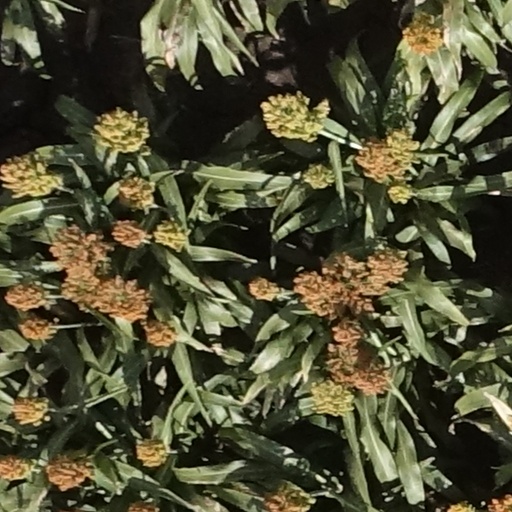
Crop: sorghum